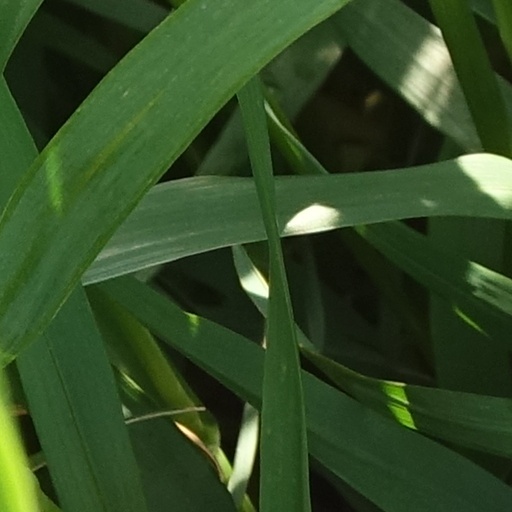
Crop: wheat